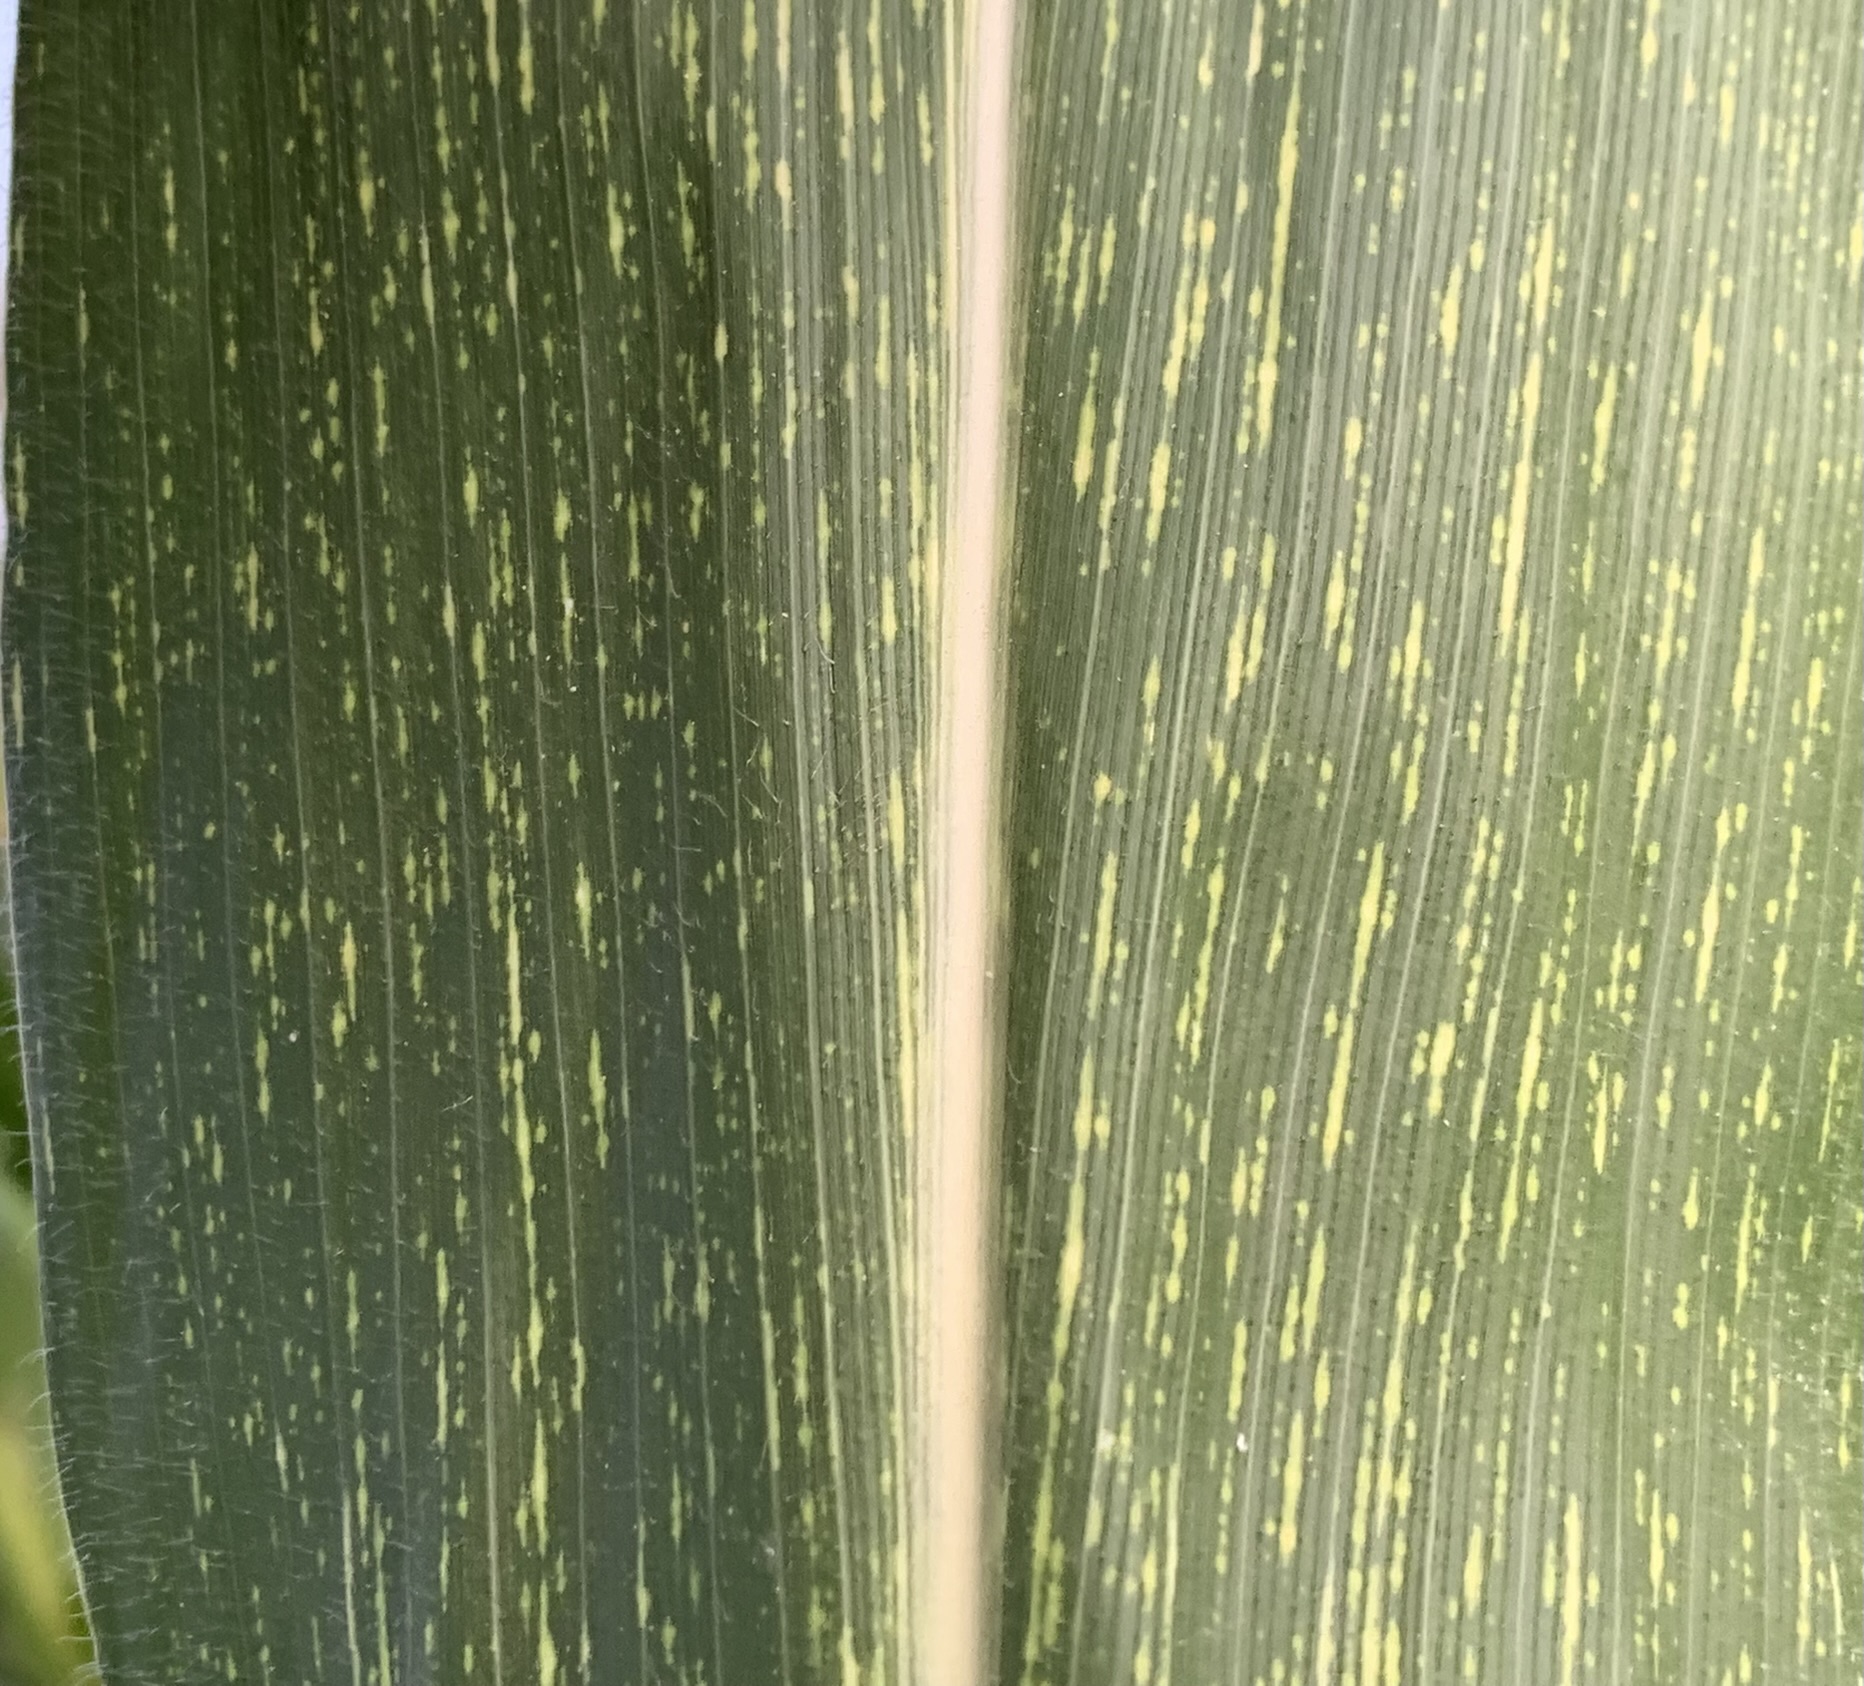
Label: MSV